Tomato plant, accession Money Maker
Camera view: horizontal (90 deg, fisheye); turntable rotation: 0 degrees
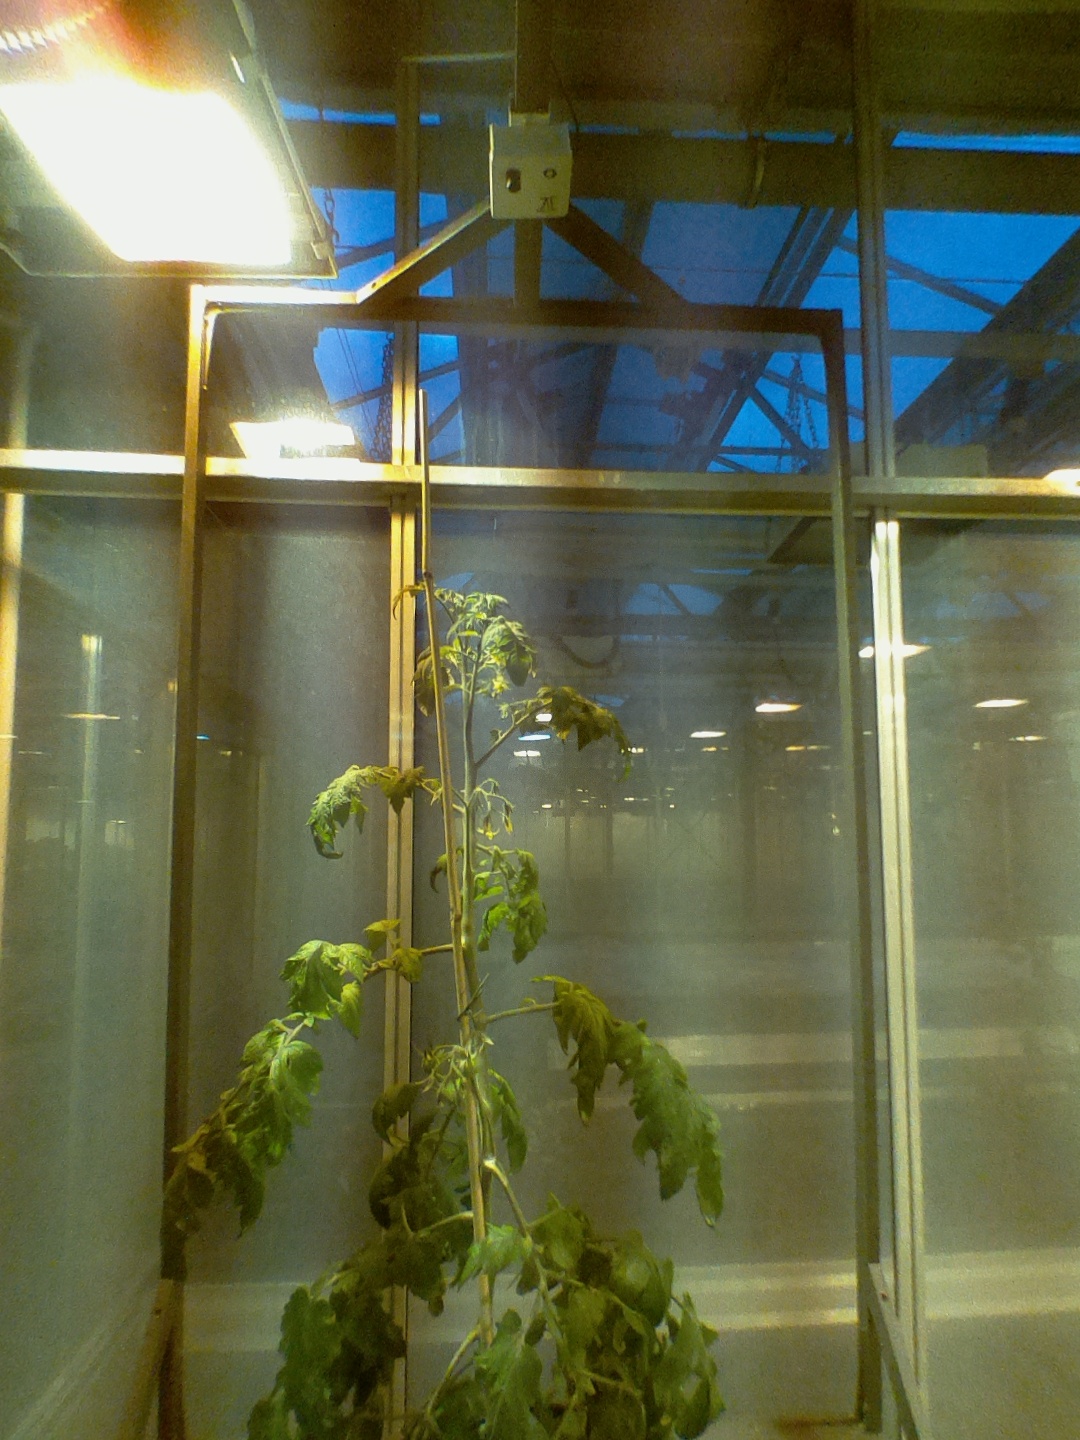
BBCH growth stage 71: 10%-20% of final fruit size